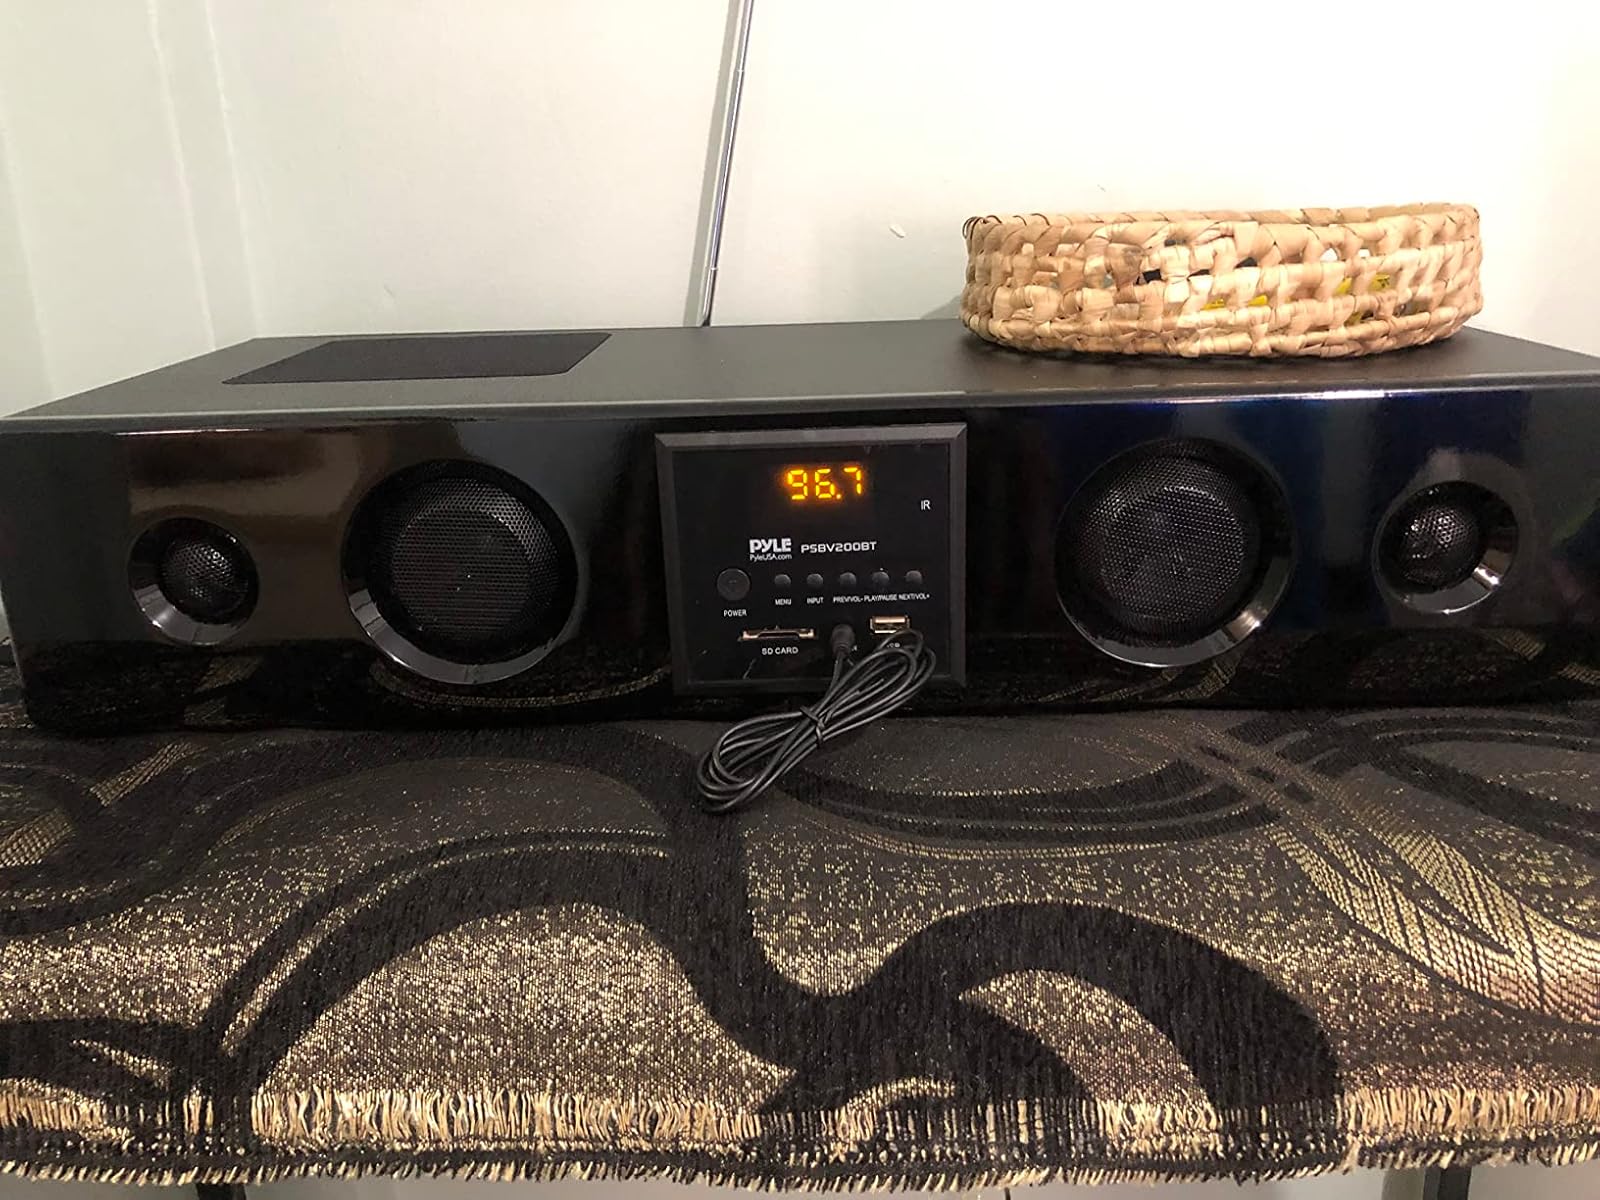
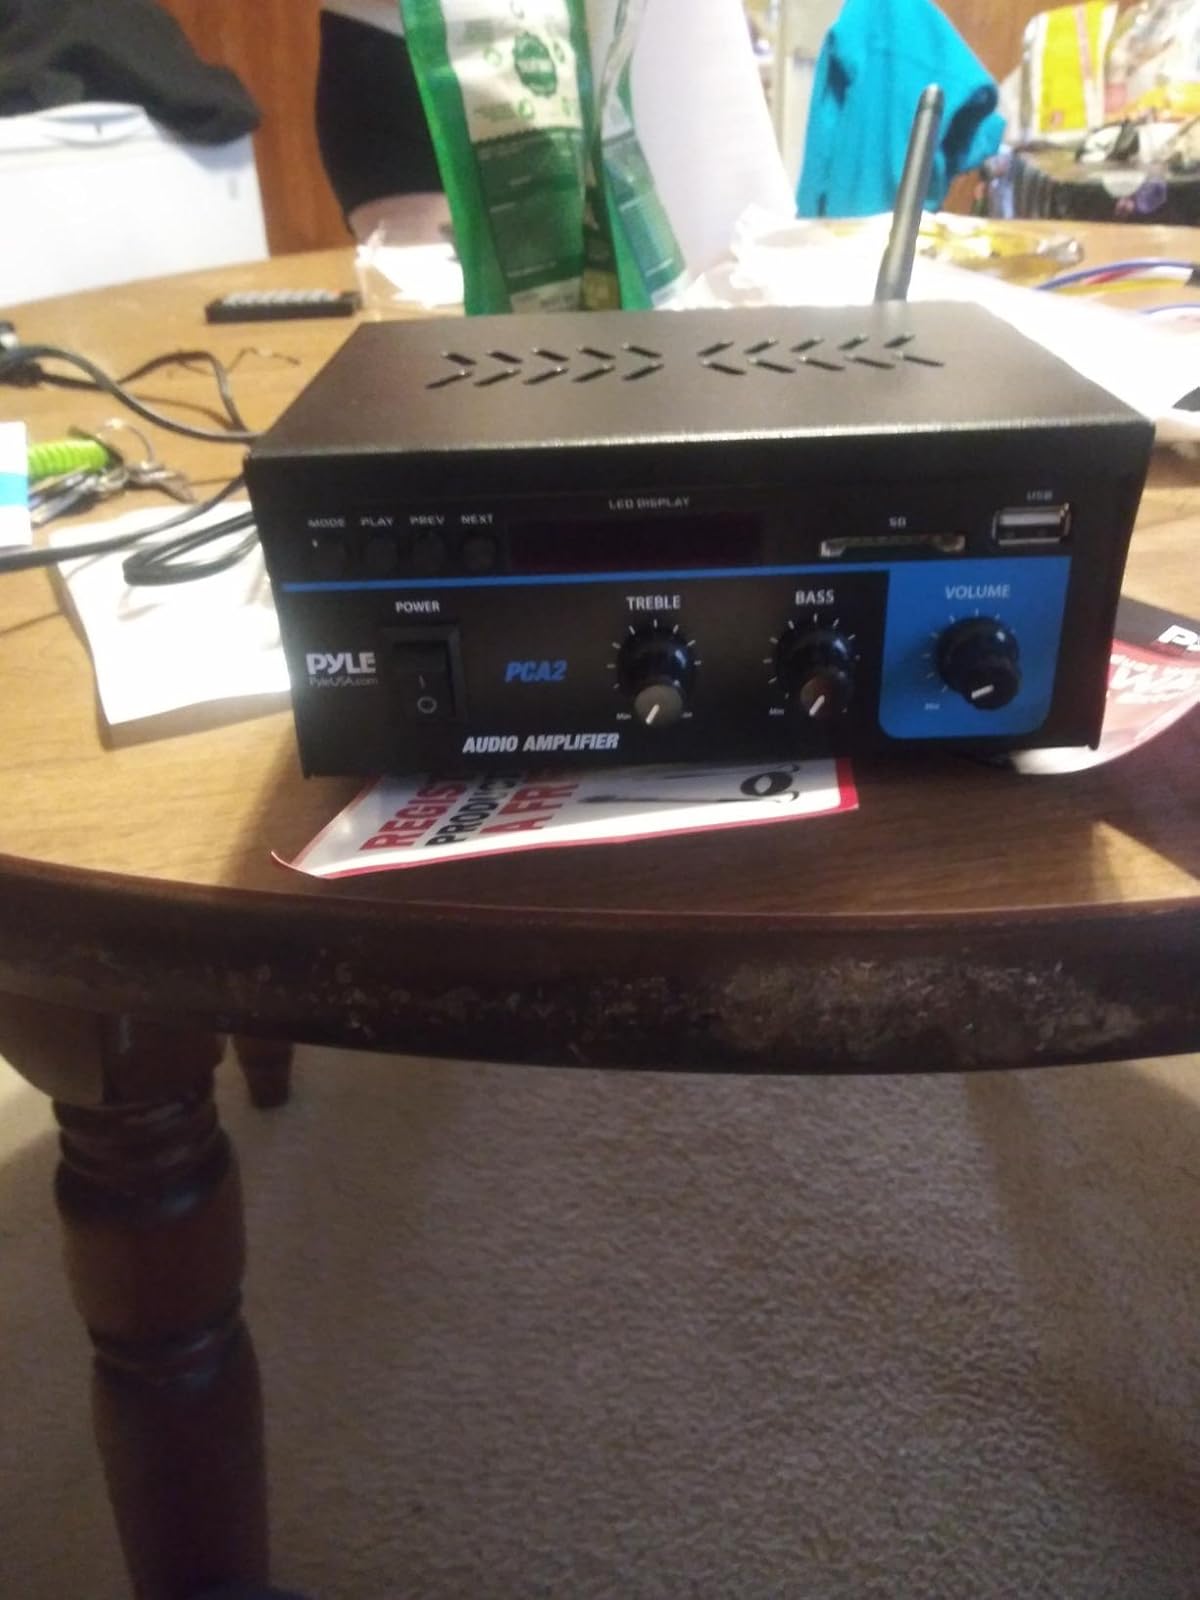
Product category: speaker
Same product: no